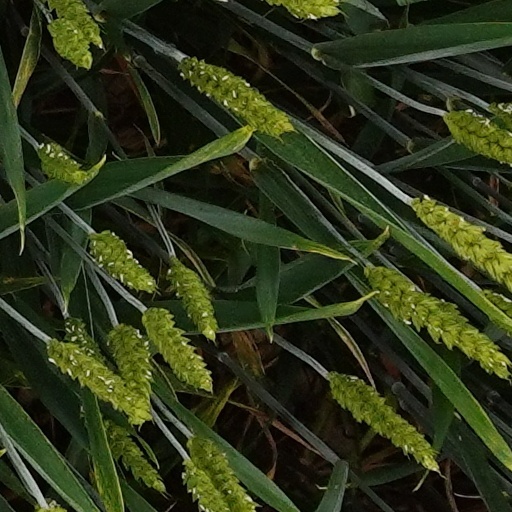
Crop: wheat